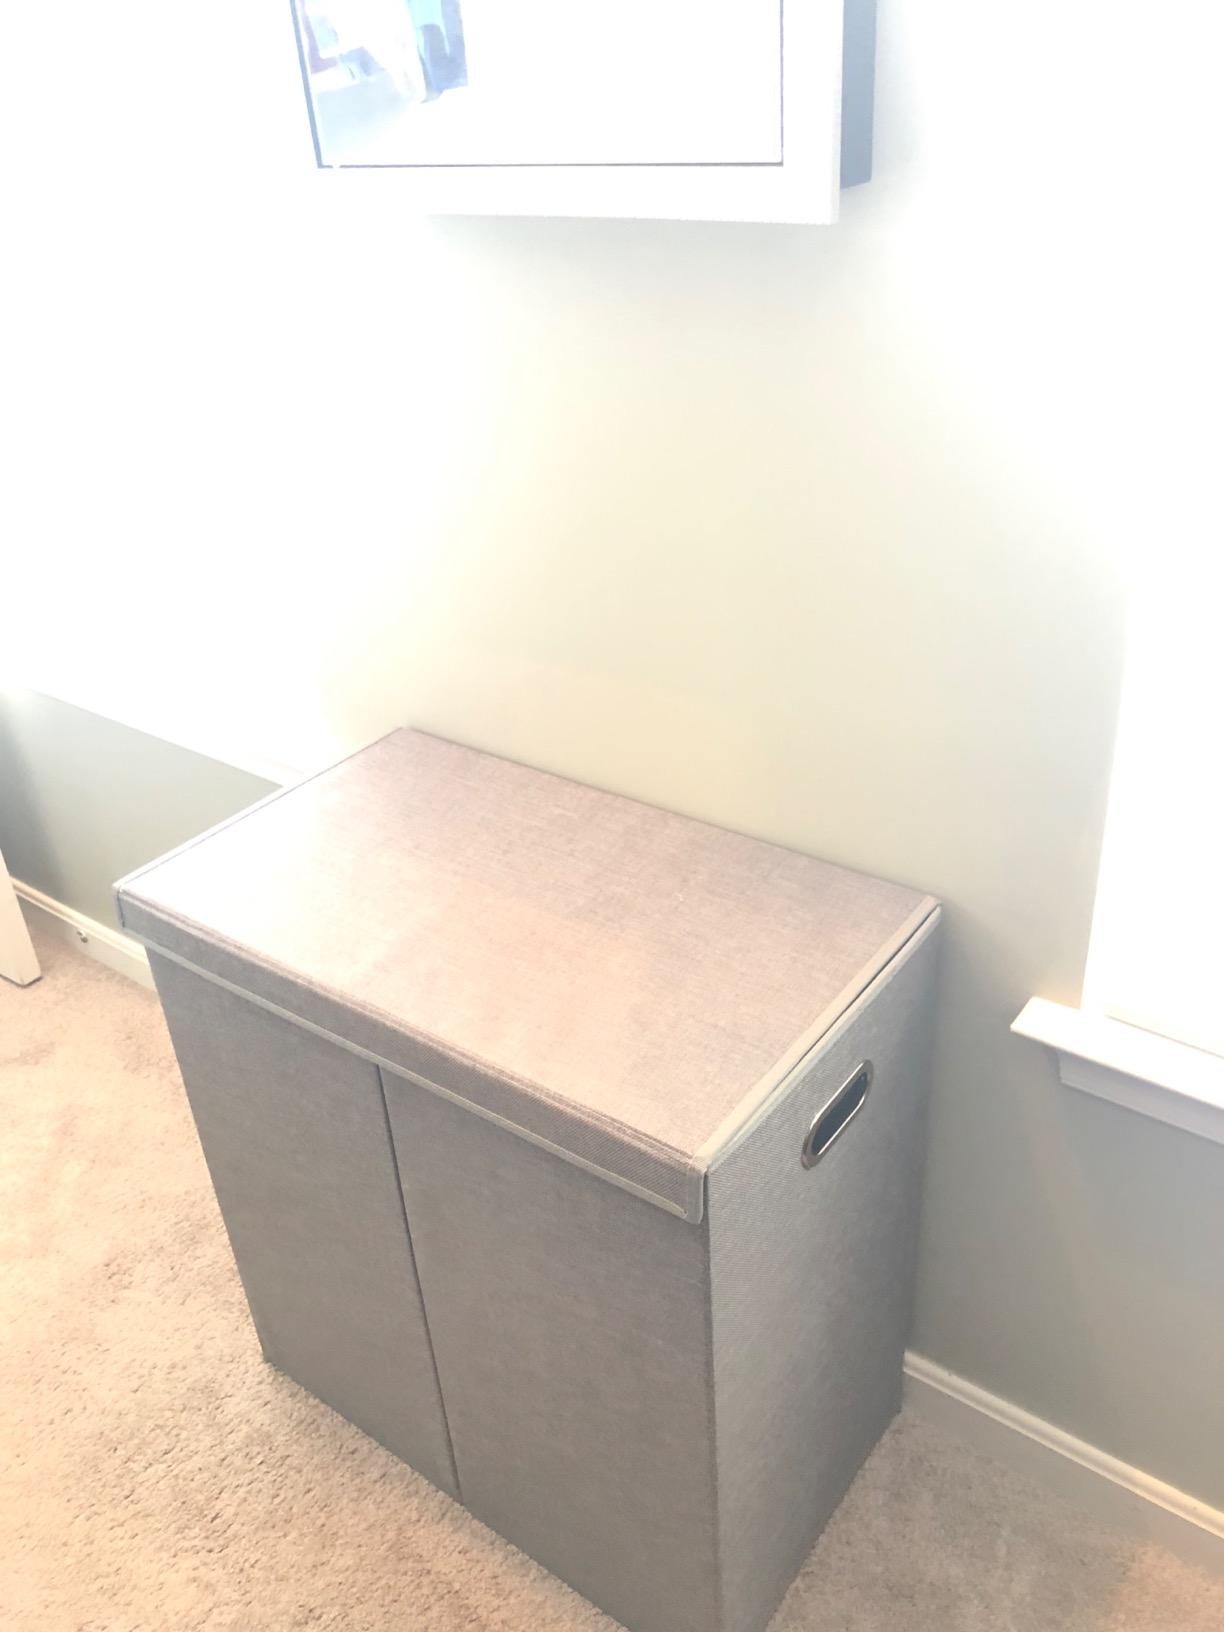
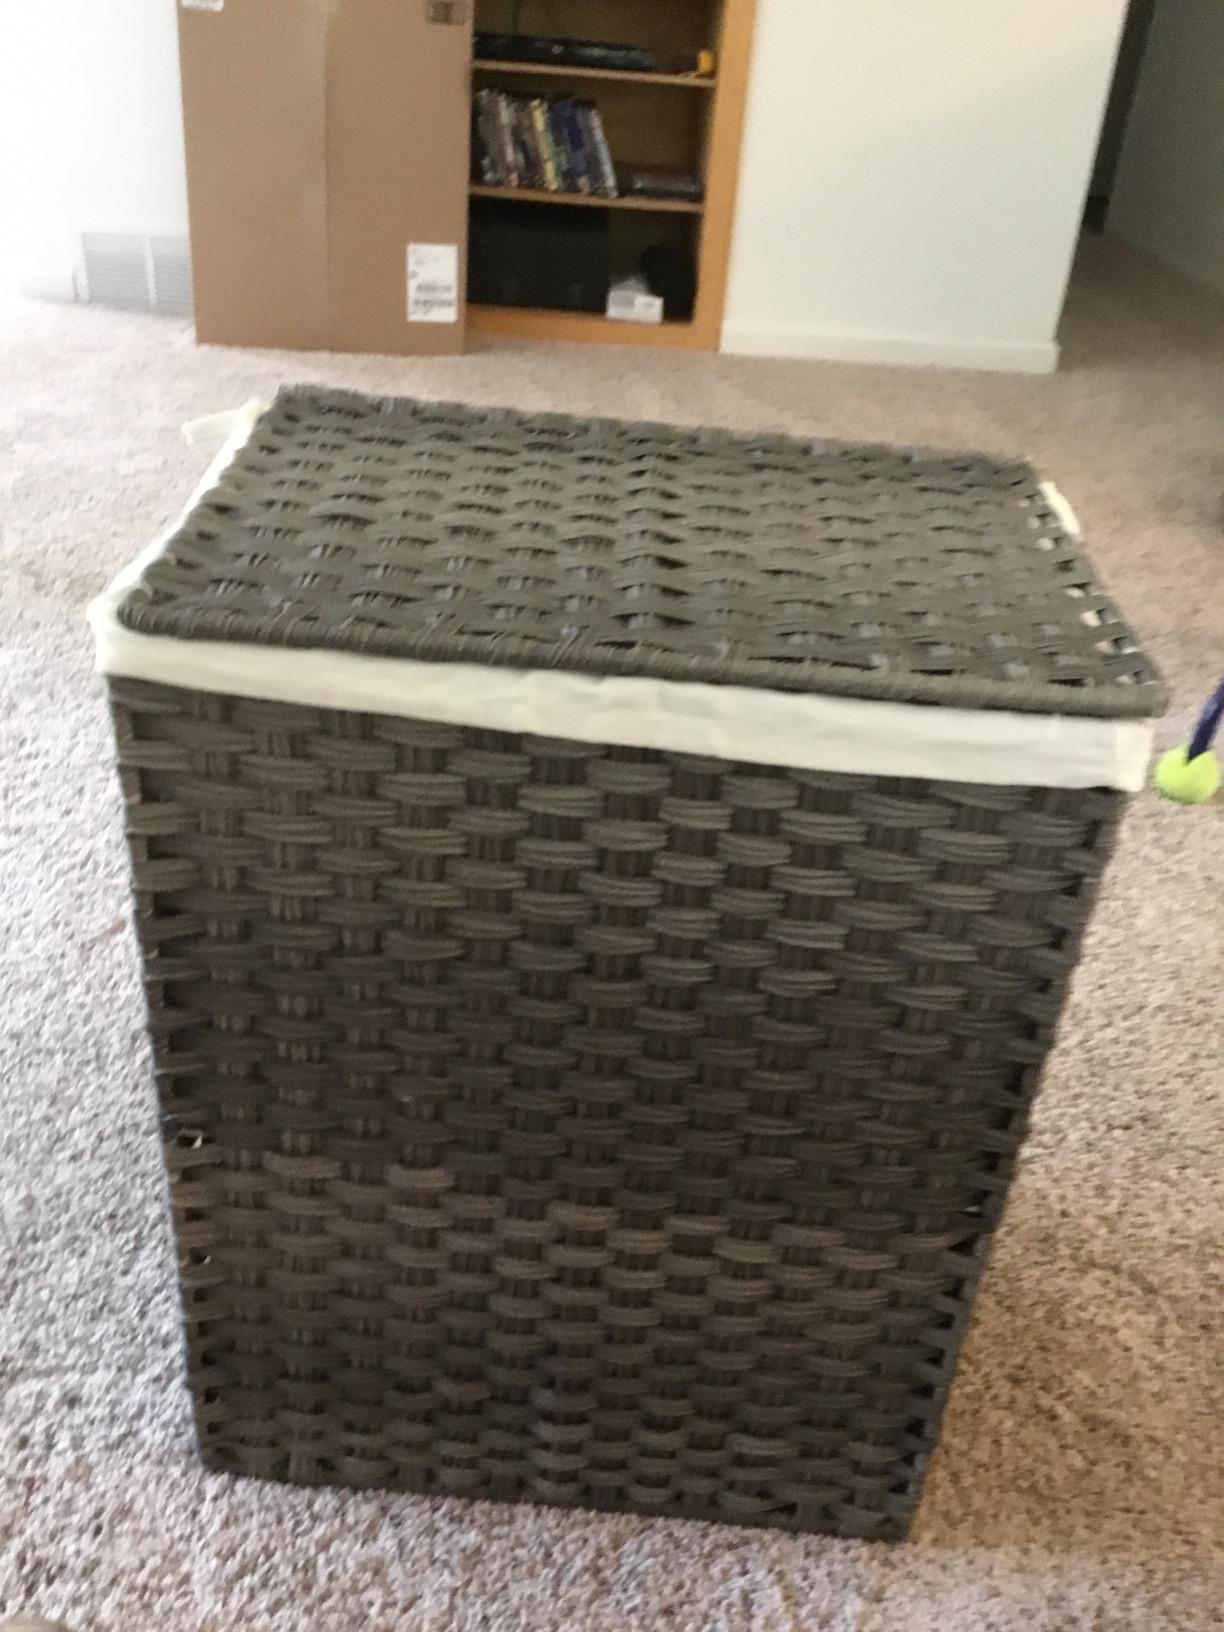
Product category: items_hamper
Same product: no